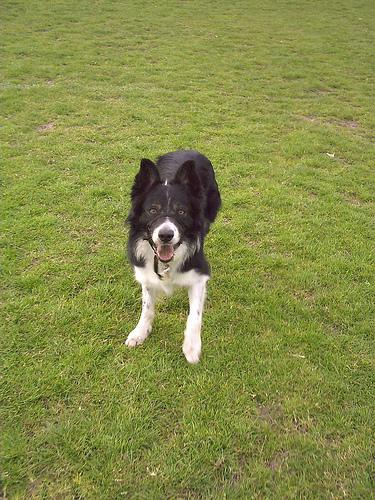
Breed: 2594-n000109-Border_collie